Jeffery Theater

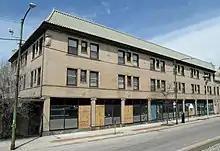
The Spencer Arms Hotel

Designed by William P. Doerr, it was built in 1924 and opened in 1925 as a vaudeville and movie theater. The building also housed the Spencer Arms Hotel, a fifty-room hotel to the west of the theater, while the Jackson Park National Bank was located at the corner of 71st and Jeffery. The first floor of the Spencer Arms Hotel contained commercial space.